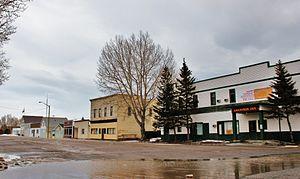
Champion est un village du Comté de Vulcan, situé dans la province canadienne d'Alberta.